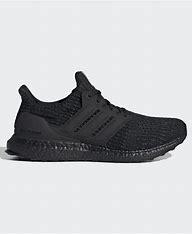
Brand: Adidas
Model: Ultra Boost 4